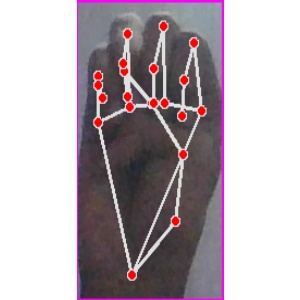
अक्षर: म